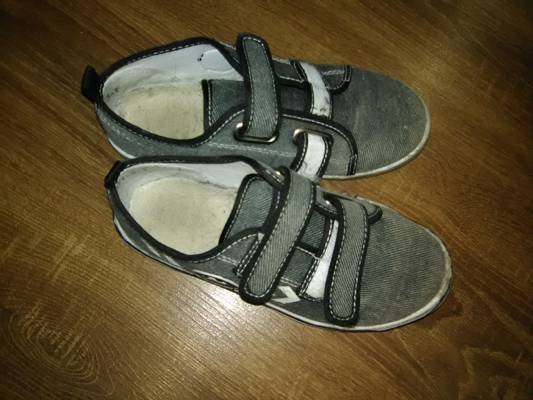
Waste category: shoes